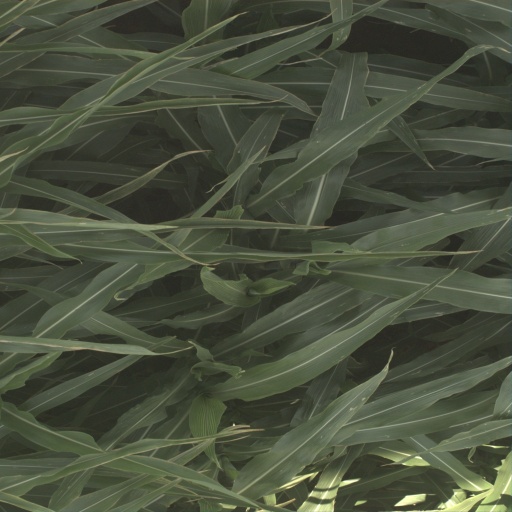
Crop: sorghum